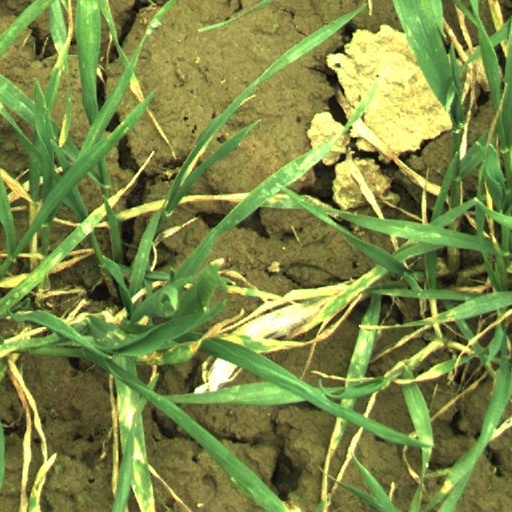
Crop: wheat